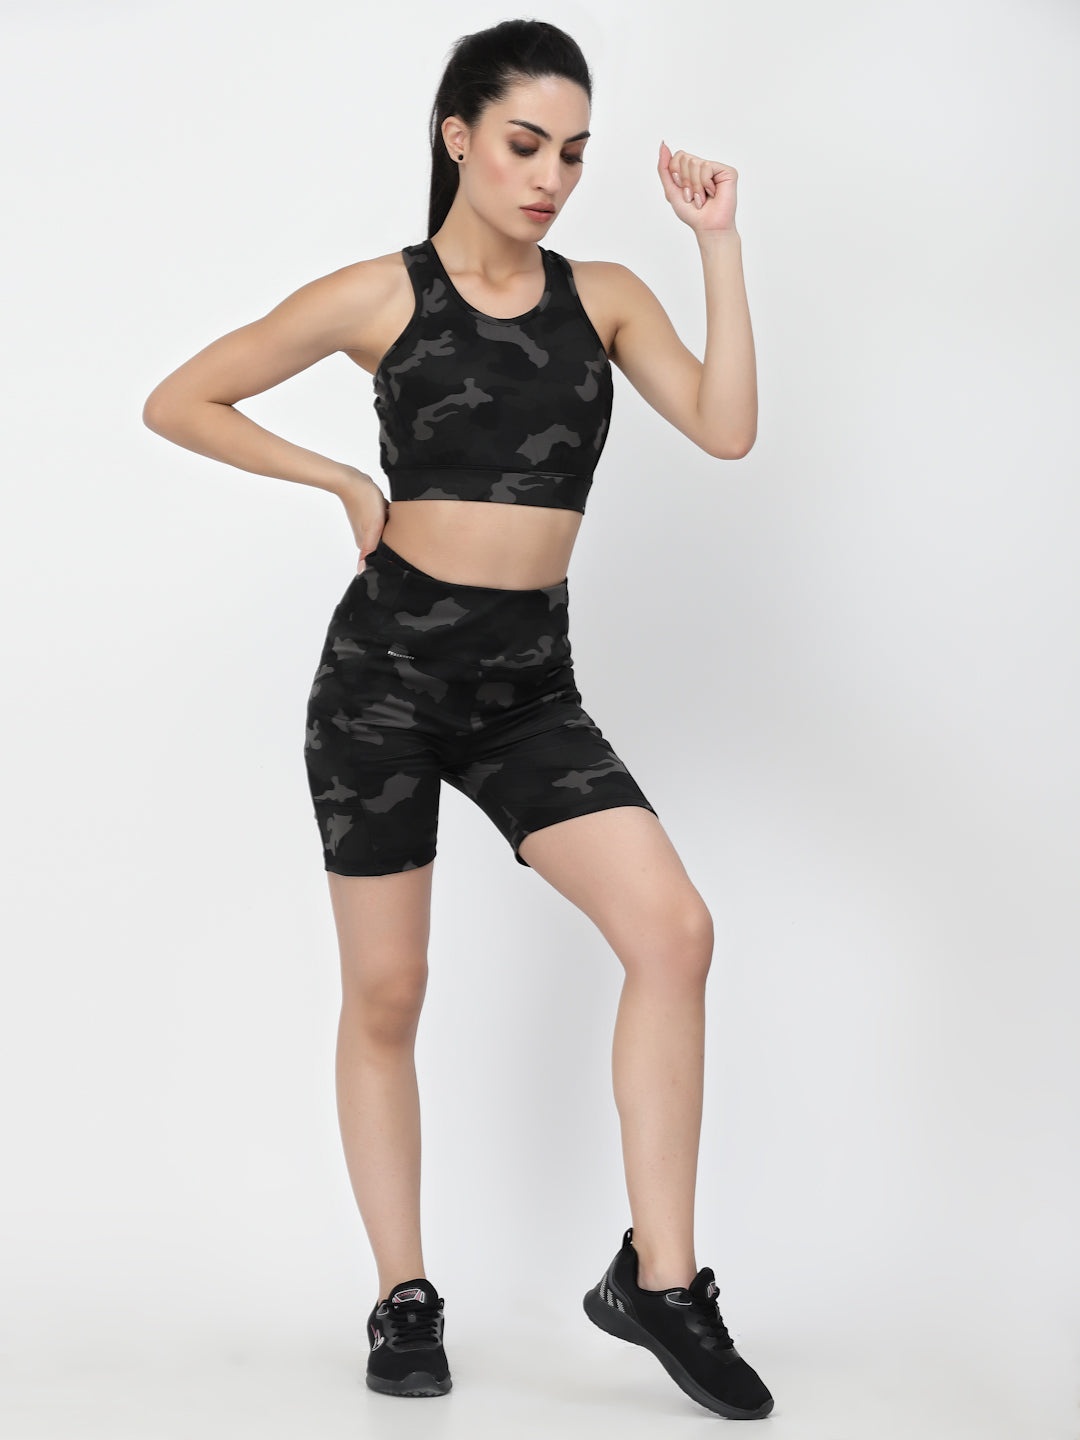
Womens Poly Lycra Solid Sports Track Suit
Brand: Roposo Clout
Product Name: Womens Poly Lycra Solid Sports Track Suit Package Contains: It has 1 Piece of Track Suit Top Size: S Bottom Size: S Top Color: Multicolor Bottom Color: Multicolor Top Fabric: Polyester Blend Bottom Fabric: Poly Blend Pattern: Others Bottom Style: Tights Combo/Set Of: Pack of 1 Sport Type: Training Or Gym Wash: Machine Weight: 800
Category: Apparel & Accessories > Clothing > Activewear